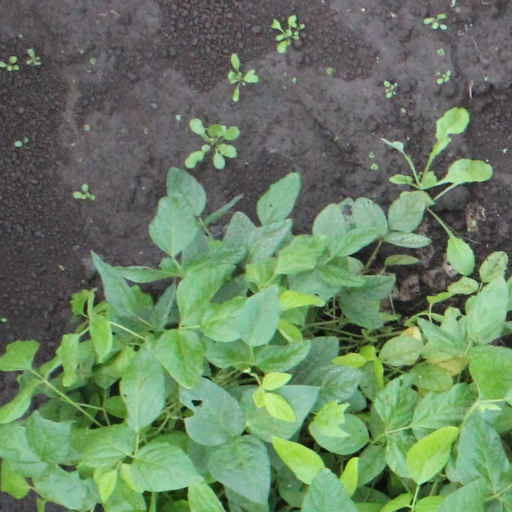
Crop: soybean